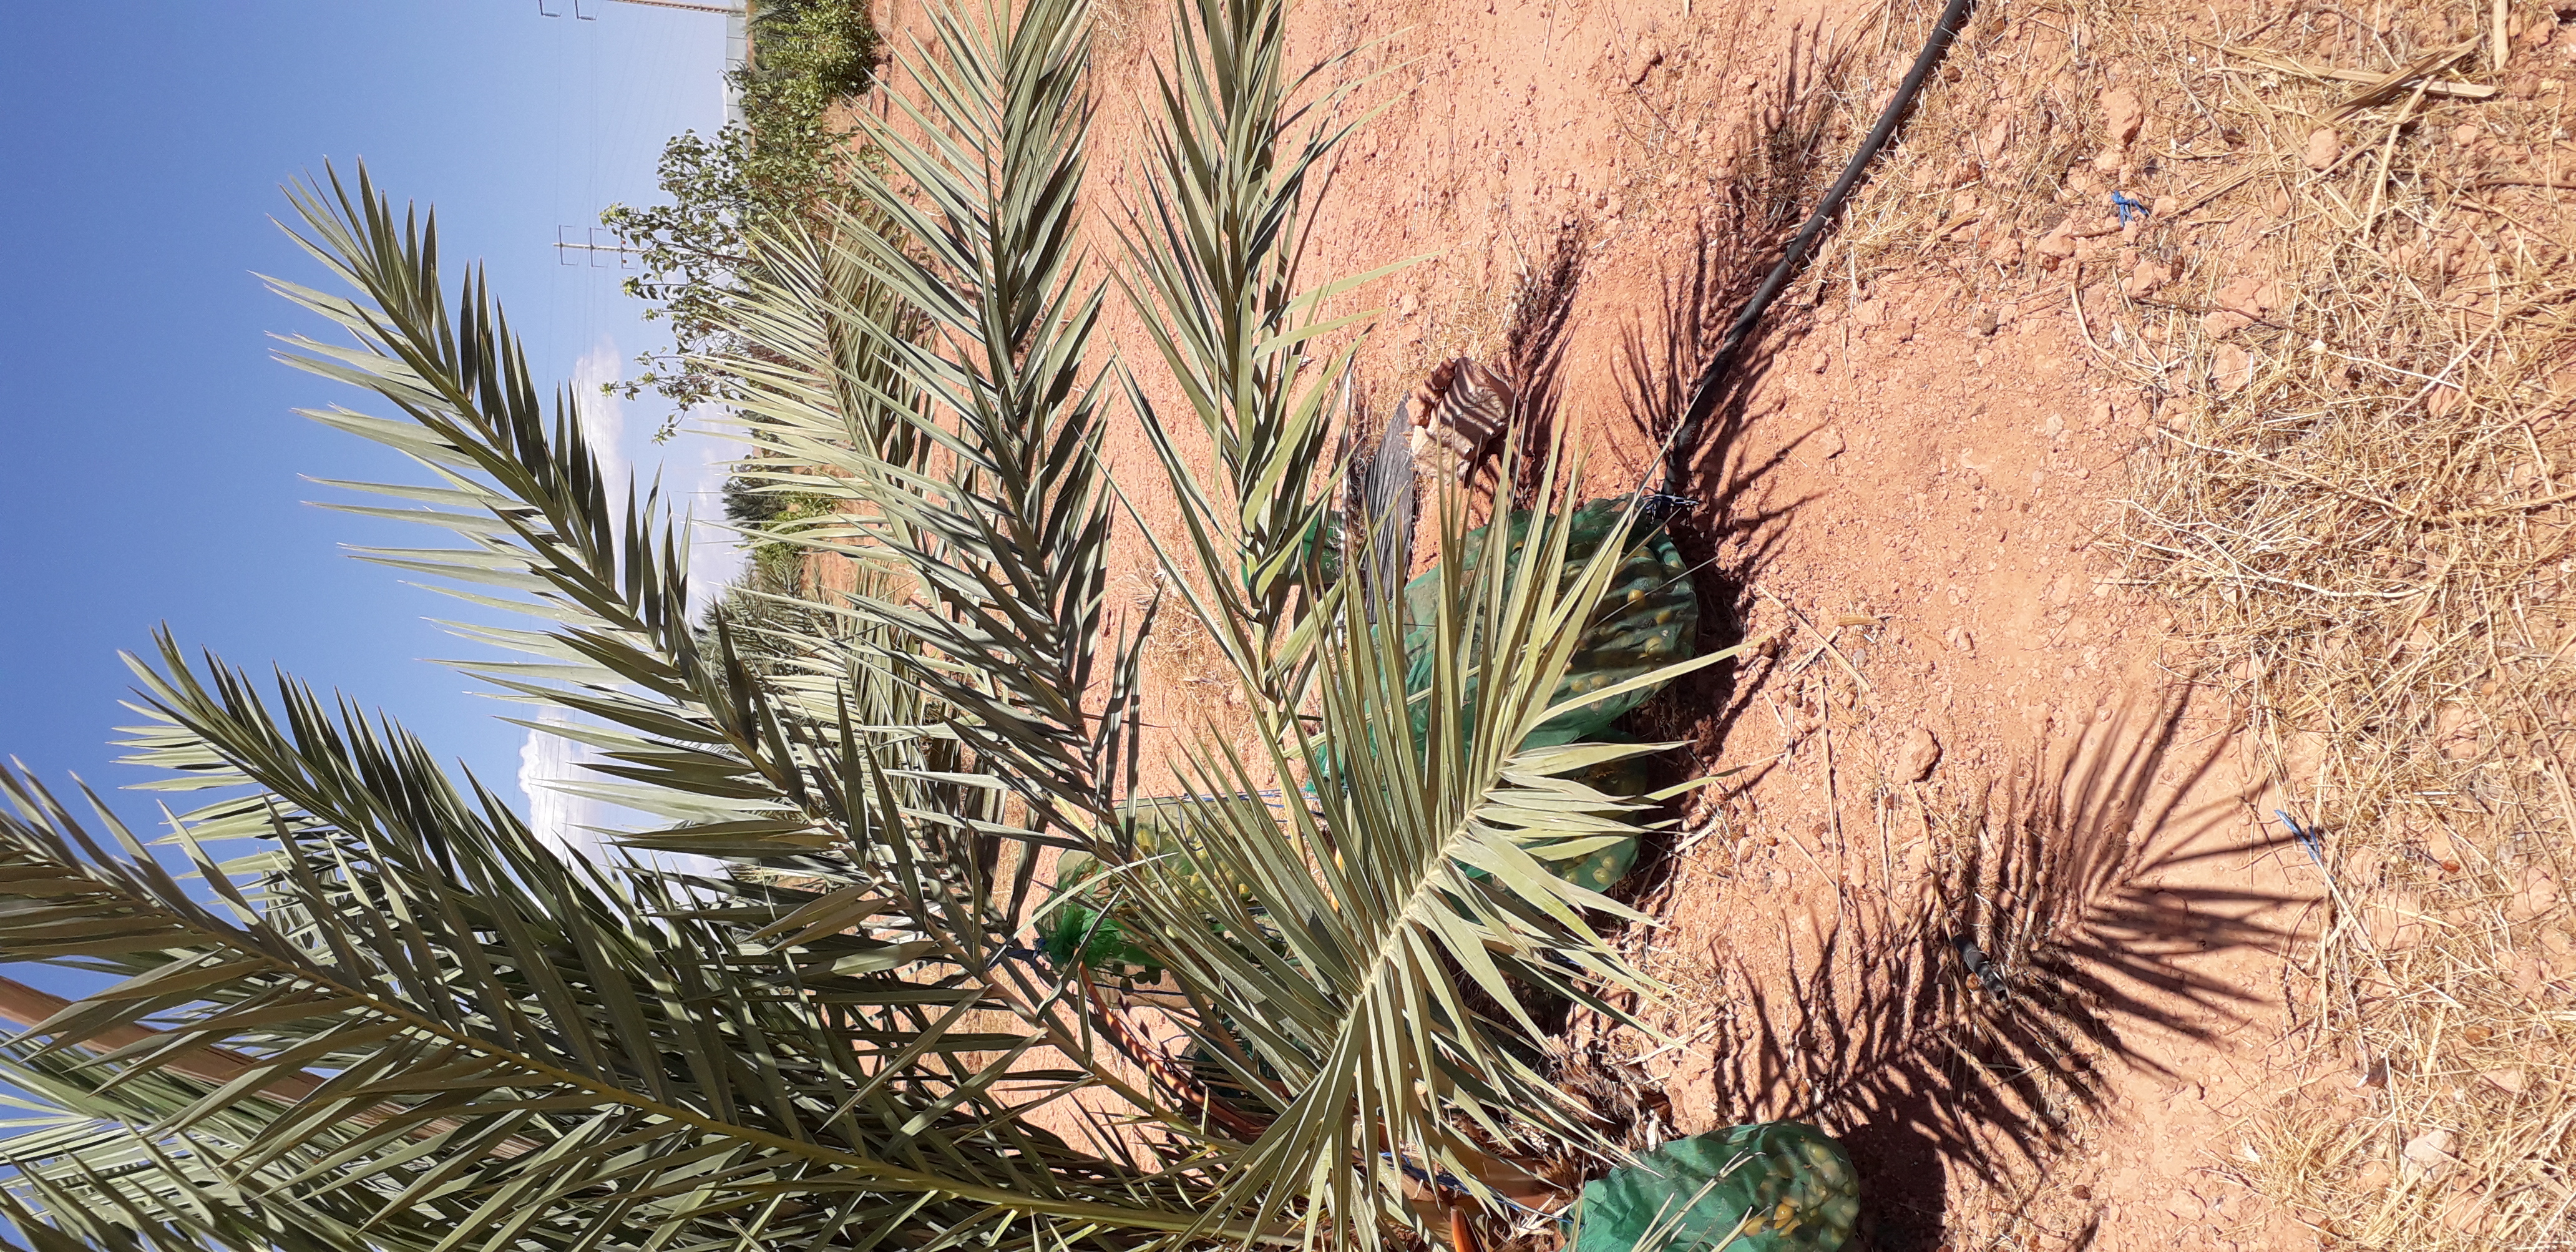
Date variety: Boufagous